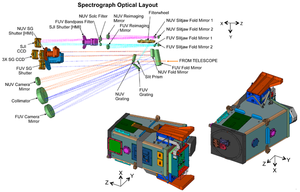
L'Interface Region Imaging Spectrograph ou IRIS est un télescope spatial de l'agence spatiale américaine de la NASA qui doit observer les émissions du Soleil en ultraviolet proche et lointain. Le satellite a été placé en orbite le 28 juin 2013 par un lanceur Pegasus pour une mission de deux ans. Ce petit satellite comprend un télescope de 20 cm de diamètre et un spectrographe imageur ayant une résolution de 0,3 arcseconde, une résolution spectrale inférieure à un Angström et une fréquence d'observation pouvant atteindre 1 seconde. Les données recueillies combinées avec les observations effectuées par d'autres observatoires spatiaux comme Hinode, SDO, STEREO ainsi que des télescopes terrestres, doivent permettre de construire une modélisation tridimensionnelle des échanges de masse et d'énergie dans la chromosphère et la couronne solaire. IRIS est le 12ᵉ satellite développé dans le cadre du programme Small Explorer de la NASA regroupant des petits satellites scientifiques dont le coût est inférieur à 120 millions $.